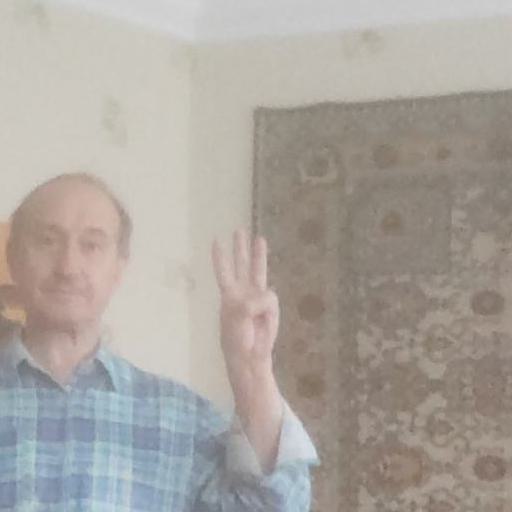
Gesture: three